The Hershey Company

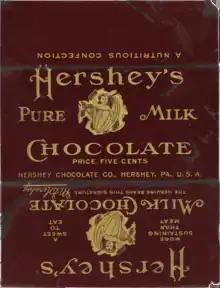
Hershey's chocolate wrapper in 1903

After an apprenticeship to a Lancaster confectioner in 1873, Milton S. Hershey opened a candy shop in Philadelphia. The venture failed, and so did a subsequent one in Chicago. After a third failed business attempt in New York City, Hershey returned to Pennsylvania, where he founded the Lancaster Caramel Company in 1883. The Hershey Chocolate Company was founded in 1894 as a subsidiary of Lancaster Caramel Company.